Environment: lab
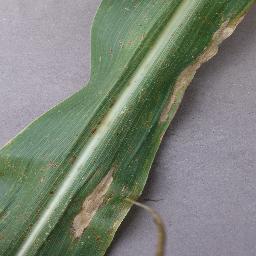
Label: northern_corn_leaf_blight